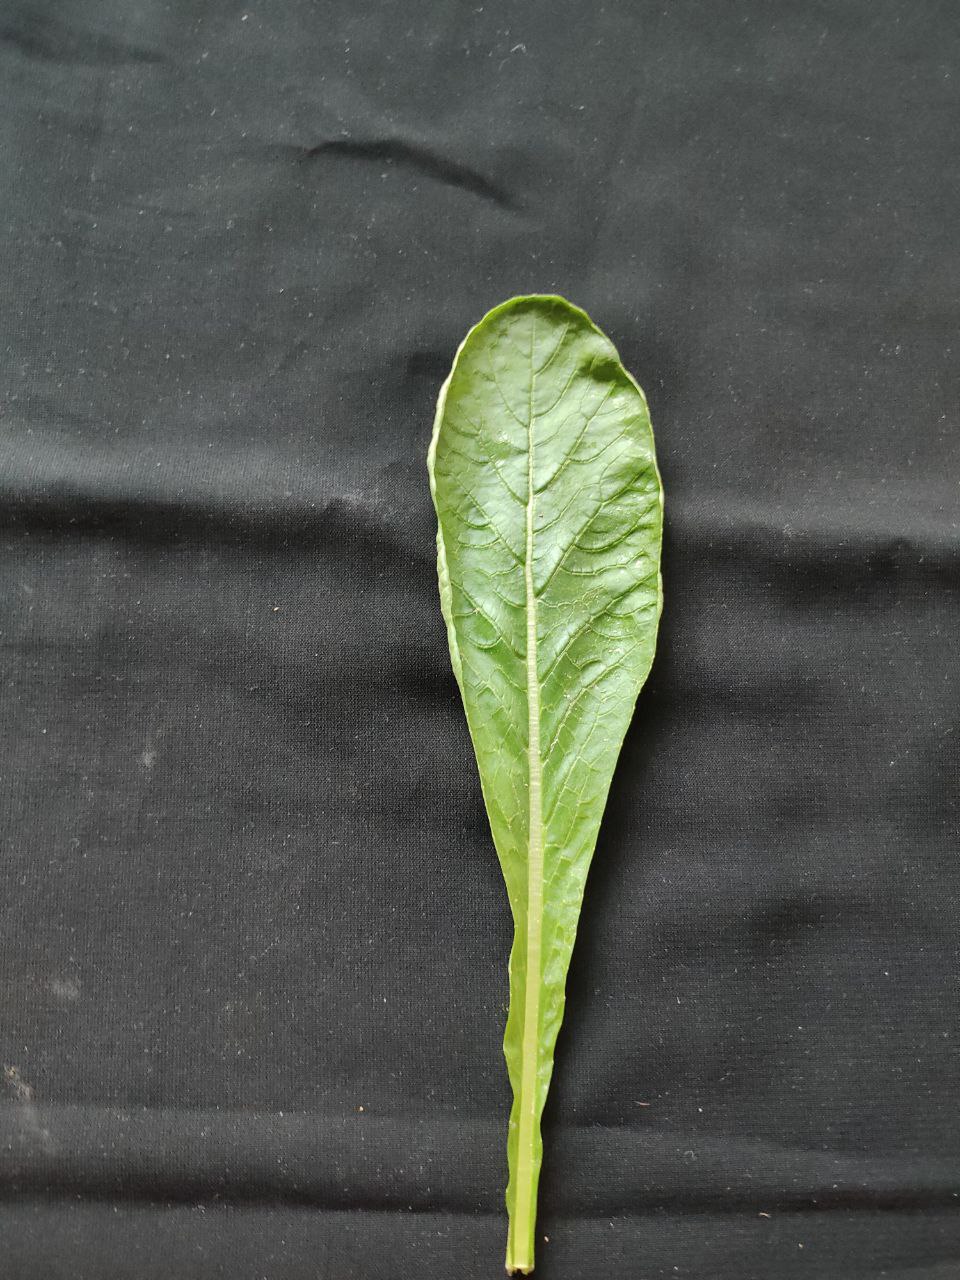
Label: Fresh leaf